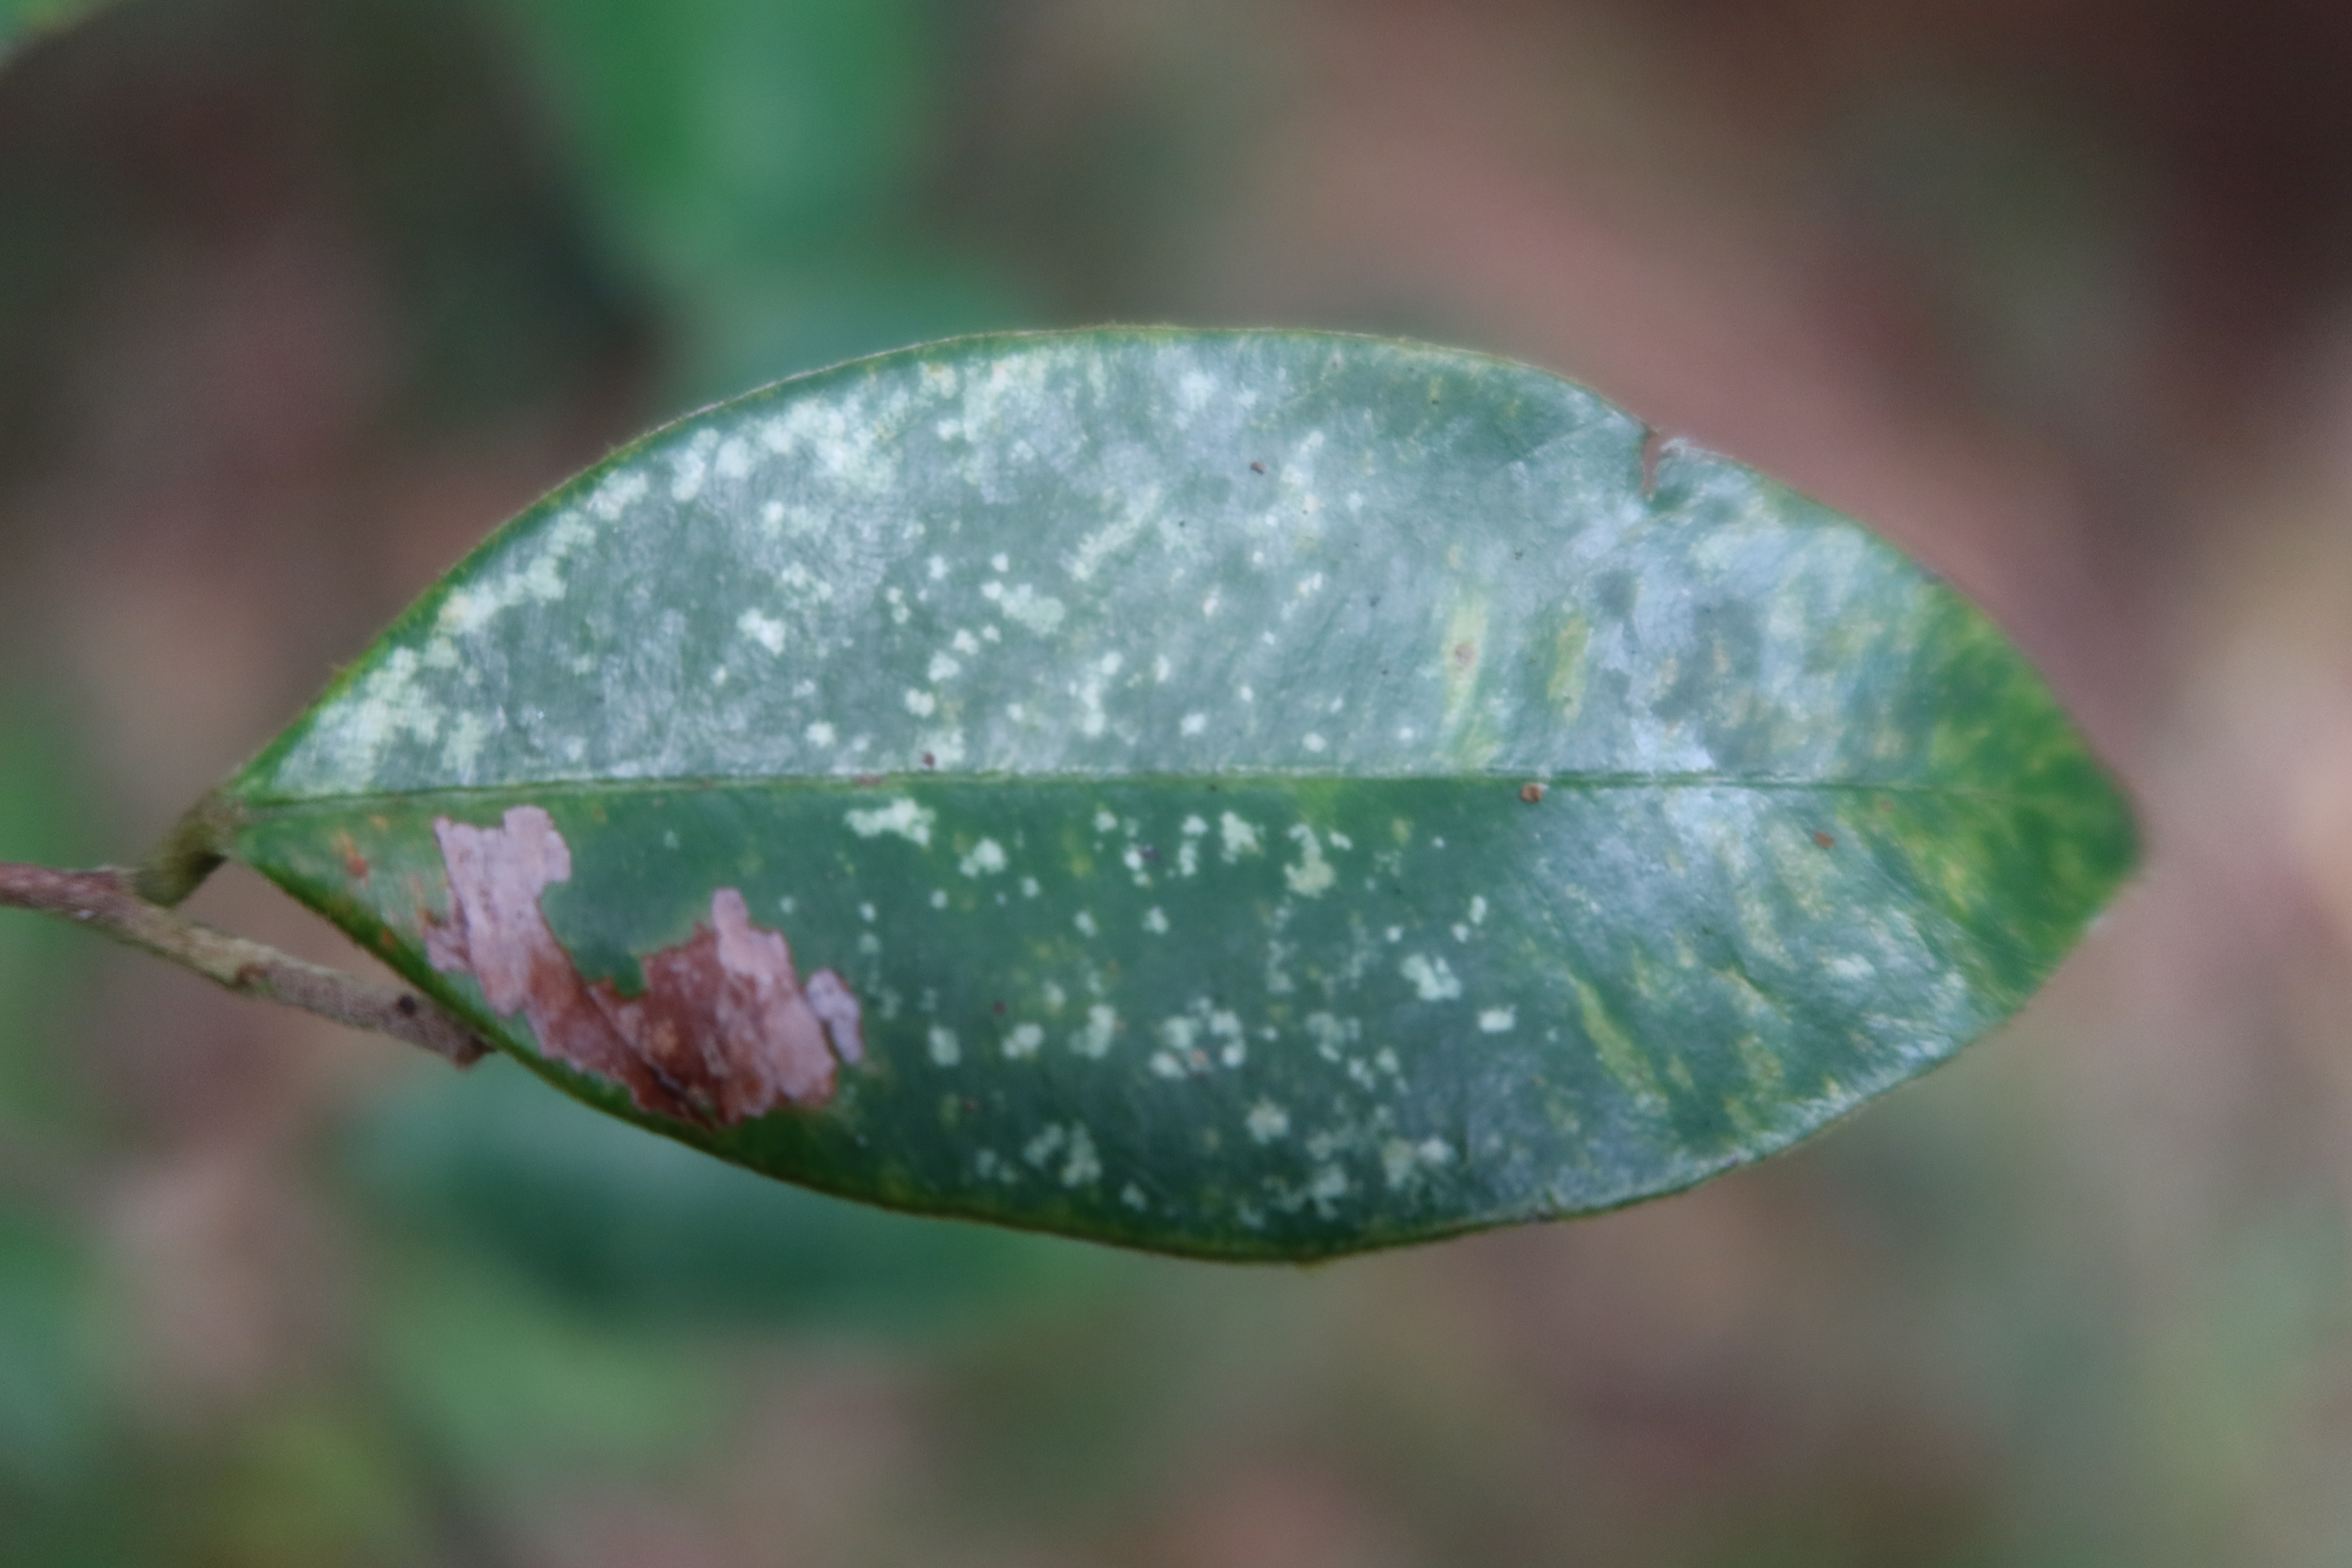
Label: Anthracnose